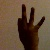
The image shows a hand gesture representing the number 9 in Indian Sign Language.